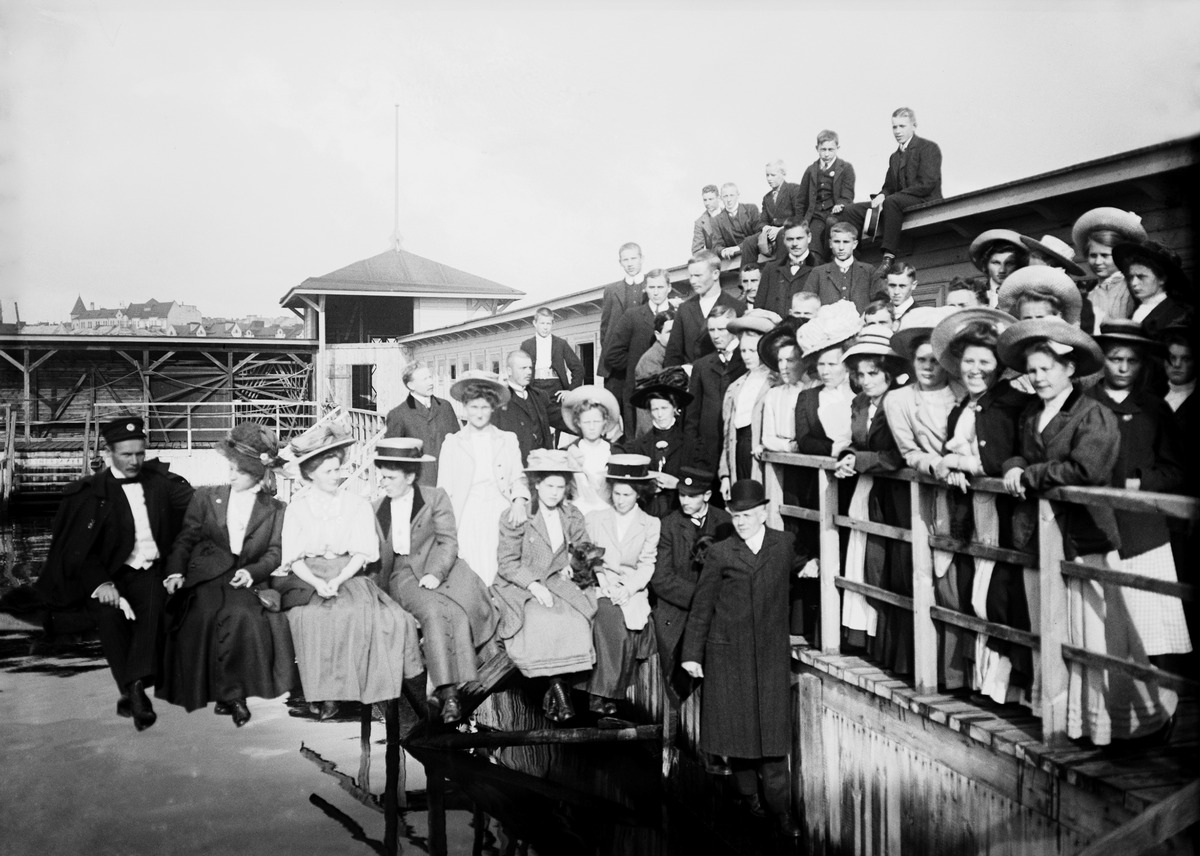
Nuoria miehiä ja naisia ryhmäkuvassa
sisällön kuvaus: Nuoria miehiä ja naisia ryhmäkuvassa. Ursinin uimalaitos noin 1900. mustavalkoinen
Ajankohta: kuvausaika n.1900
Paikka: Suomi, Uusimaa, Helsinki, Eira Helsinki, Ursinin kallio
Aiheet: uimalat uimalaitokset, huvit vapaa-ajantoiminnat